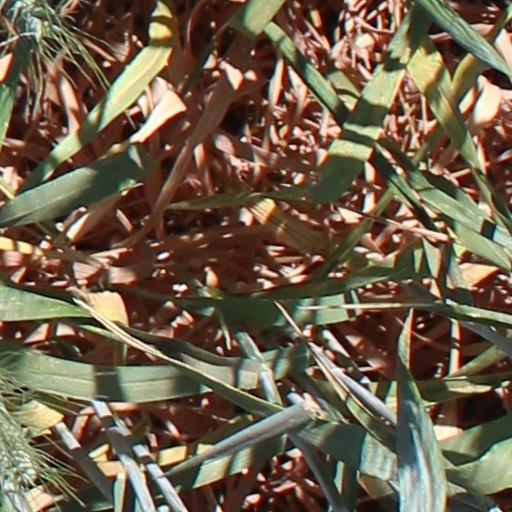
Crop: wheat